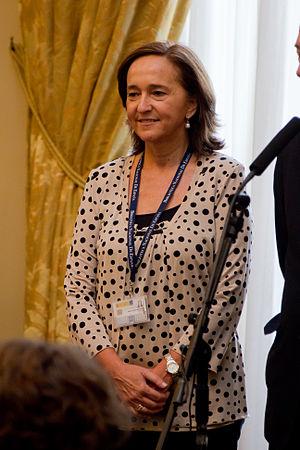
Ana Santos Aramburo est la directrice de la bibliothèque nationale d'Espagne depuis février 2013.